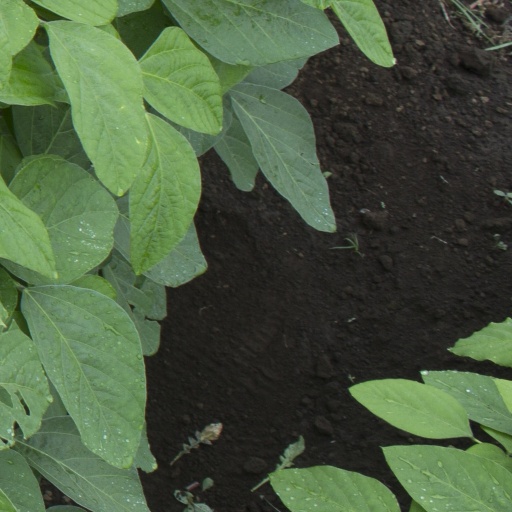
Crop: soybean